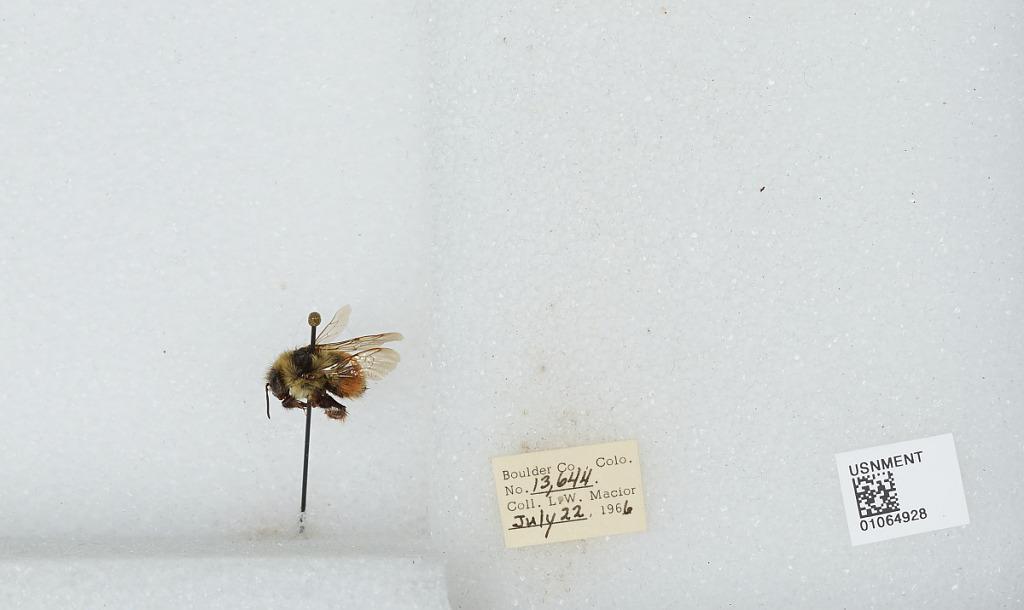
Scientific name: Bombus (Pyrobombus) bifarius Cresson
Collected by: L. Macior
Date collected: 1966-7-22
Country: United States
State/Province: Colorado
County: Boulder
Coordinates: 40.0017, -105.308